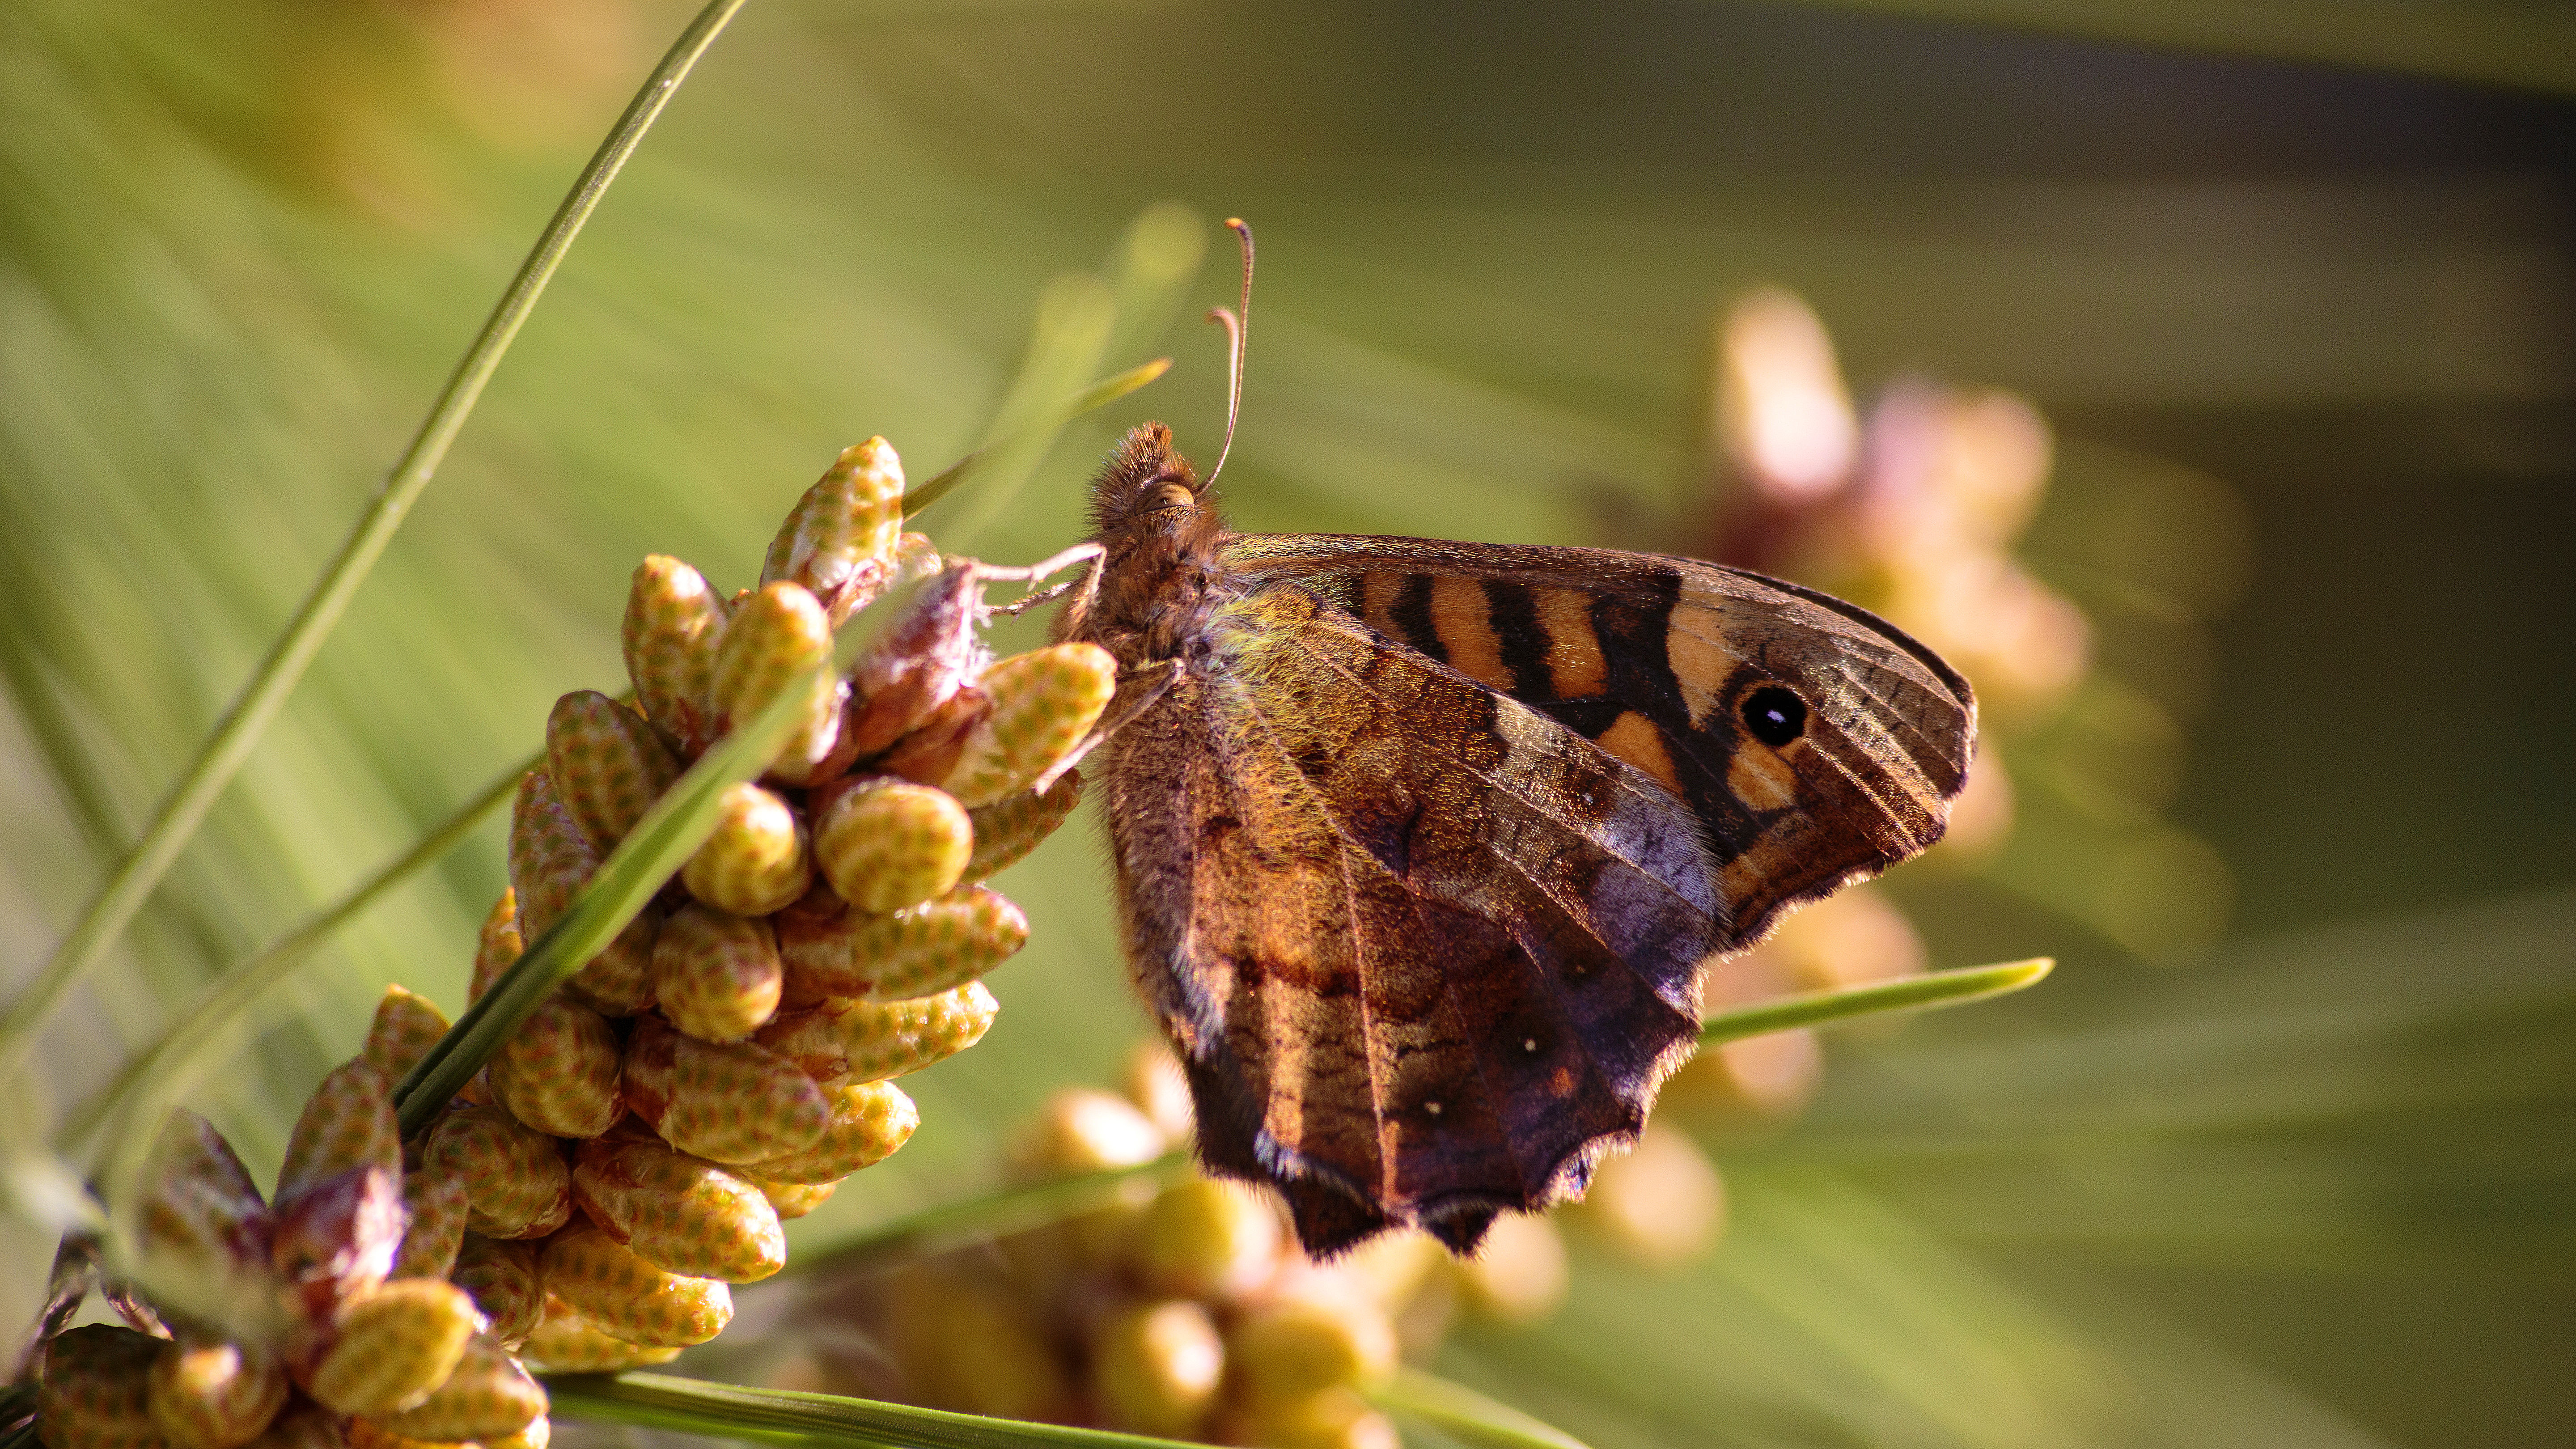
nature, photography, leaf, flower, insect, macro, canon, botany, moth, butterfly, closeup, fauna, invertebrate, close up, cool image, papillon, i, portlanouvelle, macro photography, arthropod, pollinator, moths and butterflies